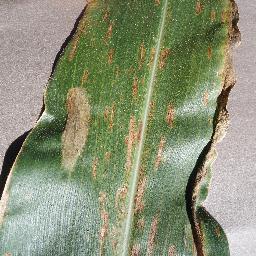
Label: Corn___Cercospora_leaf_spot Gray_leaf_spot